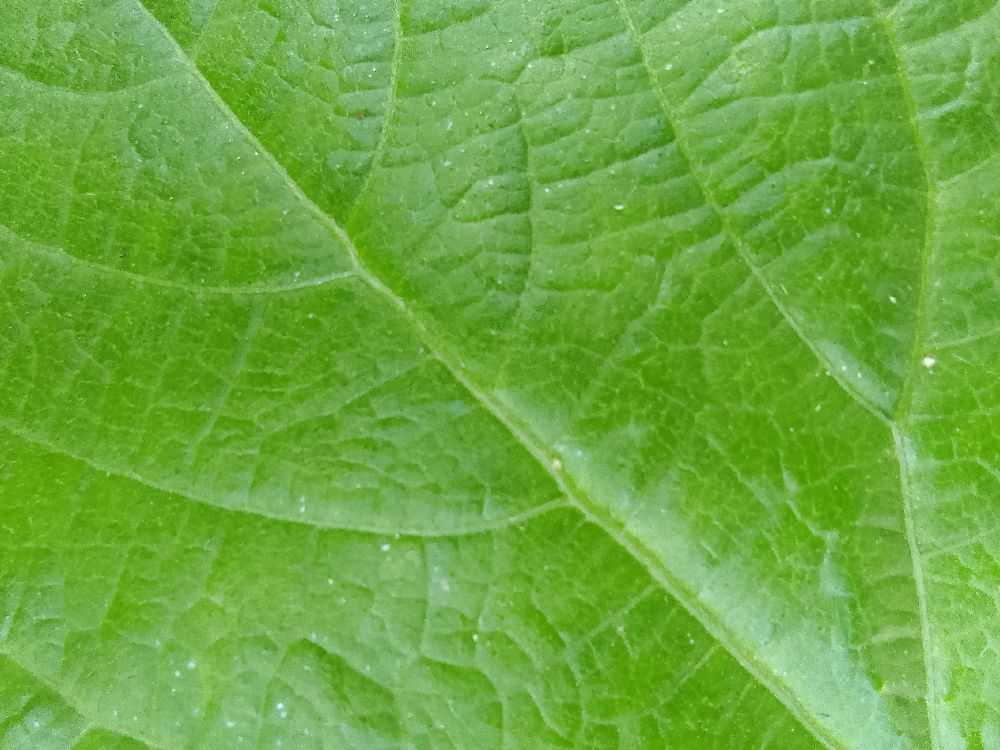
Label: healthy